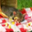
Label: cat